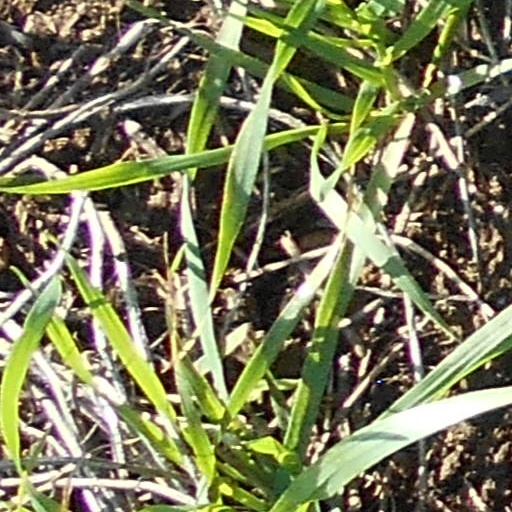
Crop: wheat